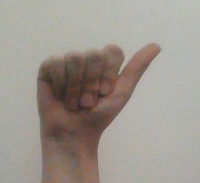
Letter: dhad